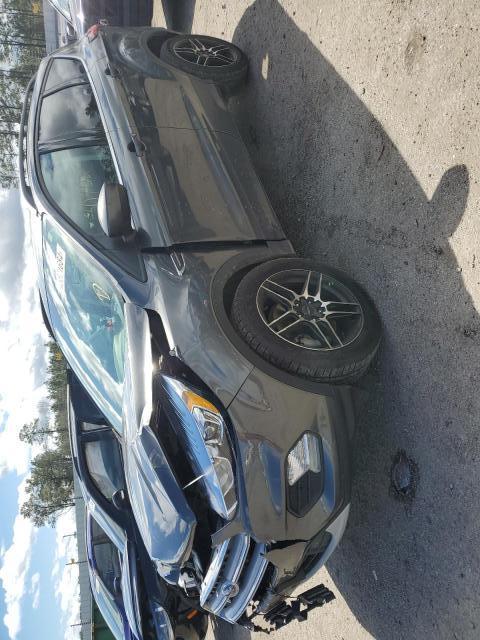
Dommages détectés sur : pare-choc avant, capot, aile avant gauche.
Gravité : majeur